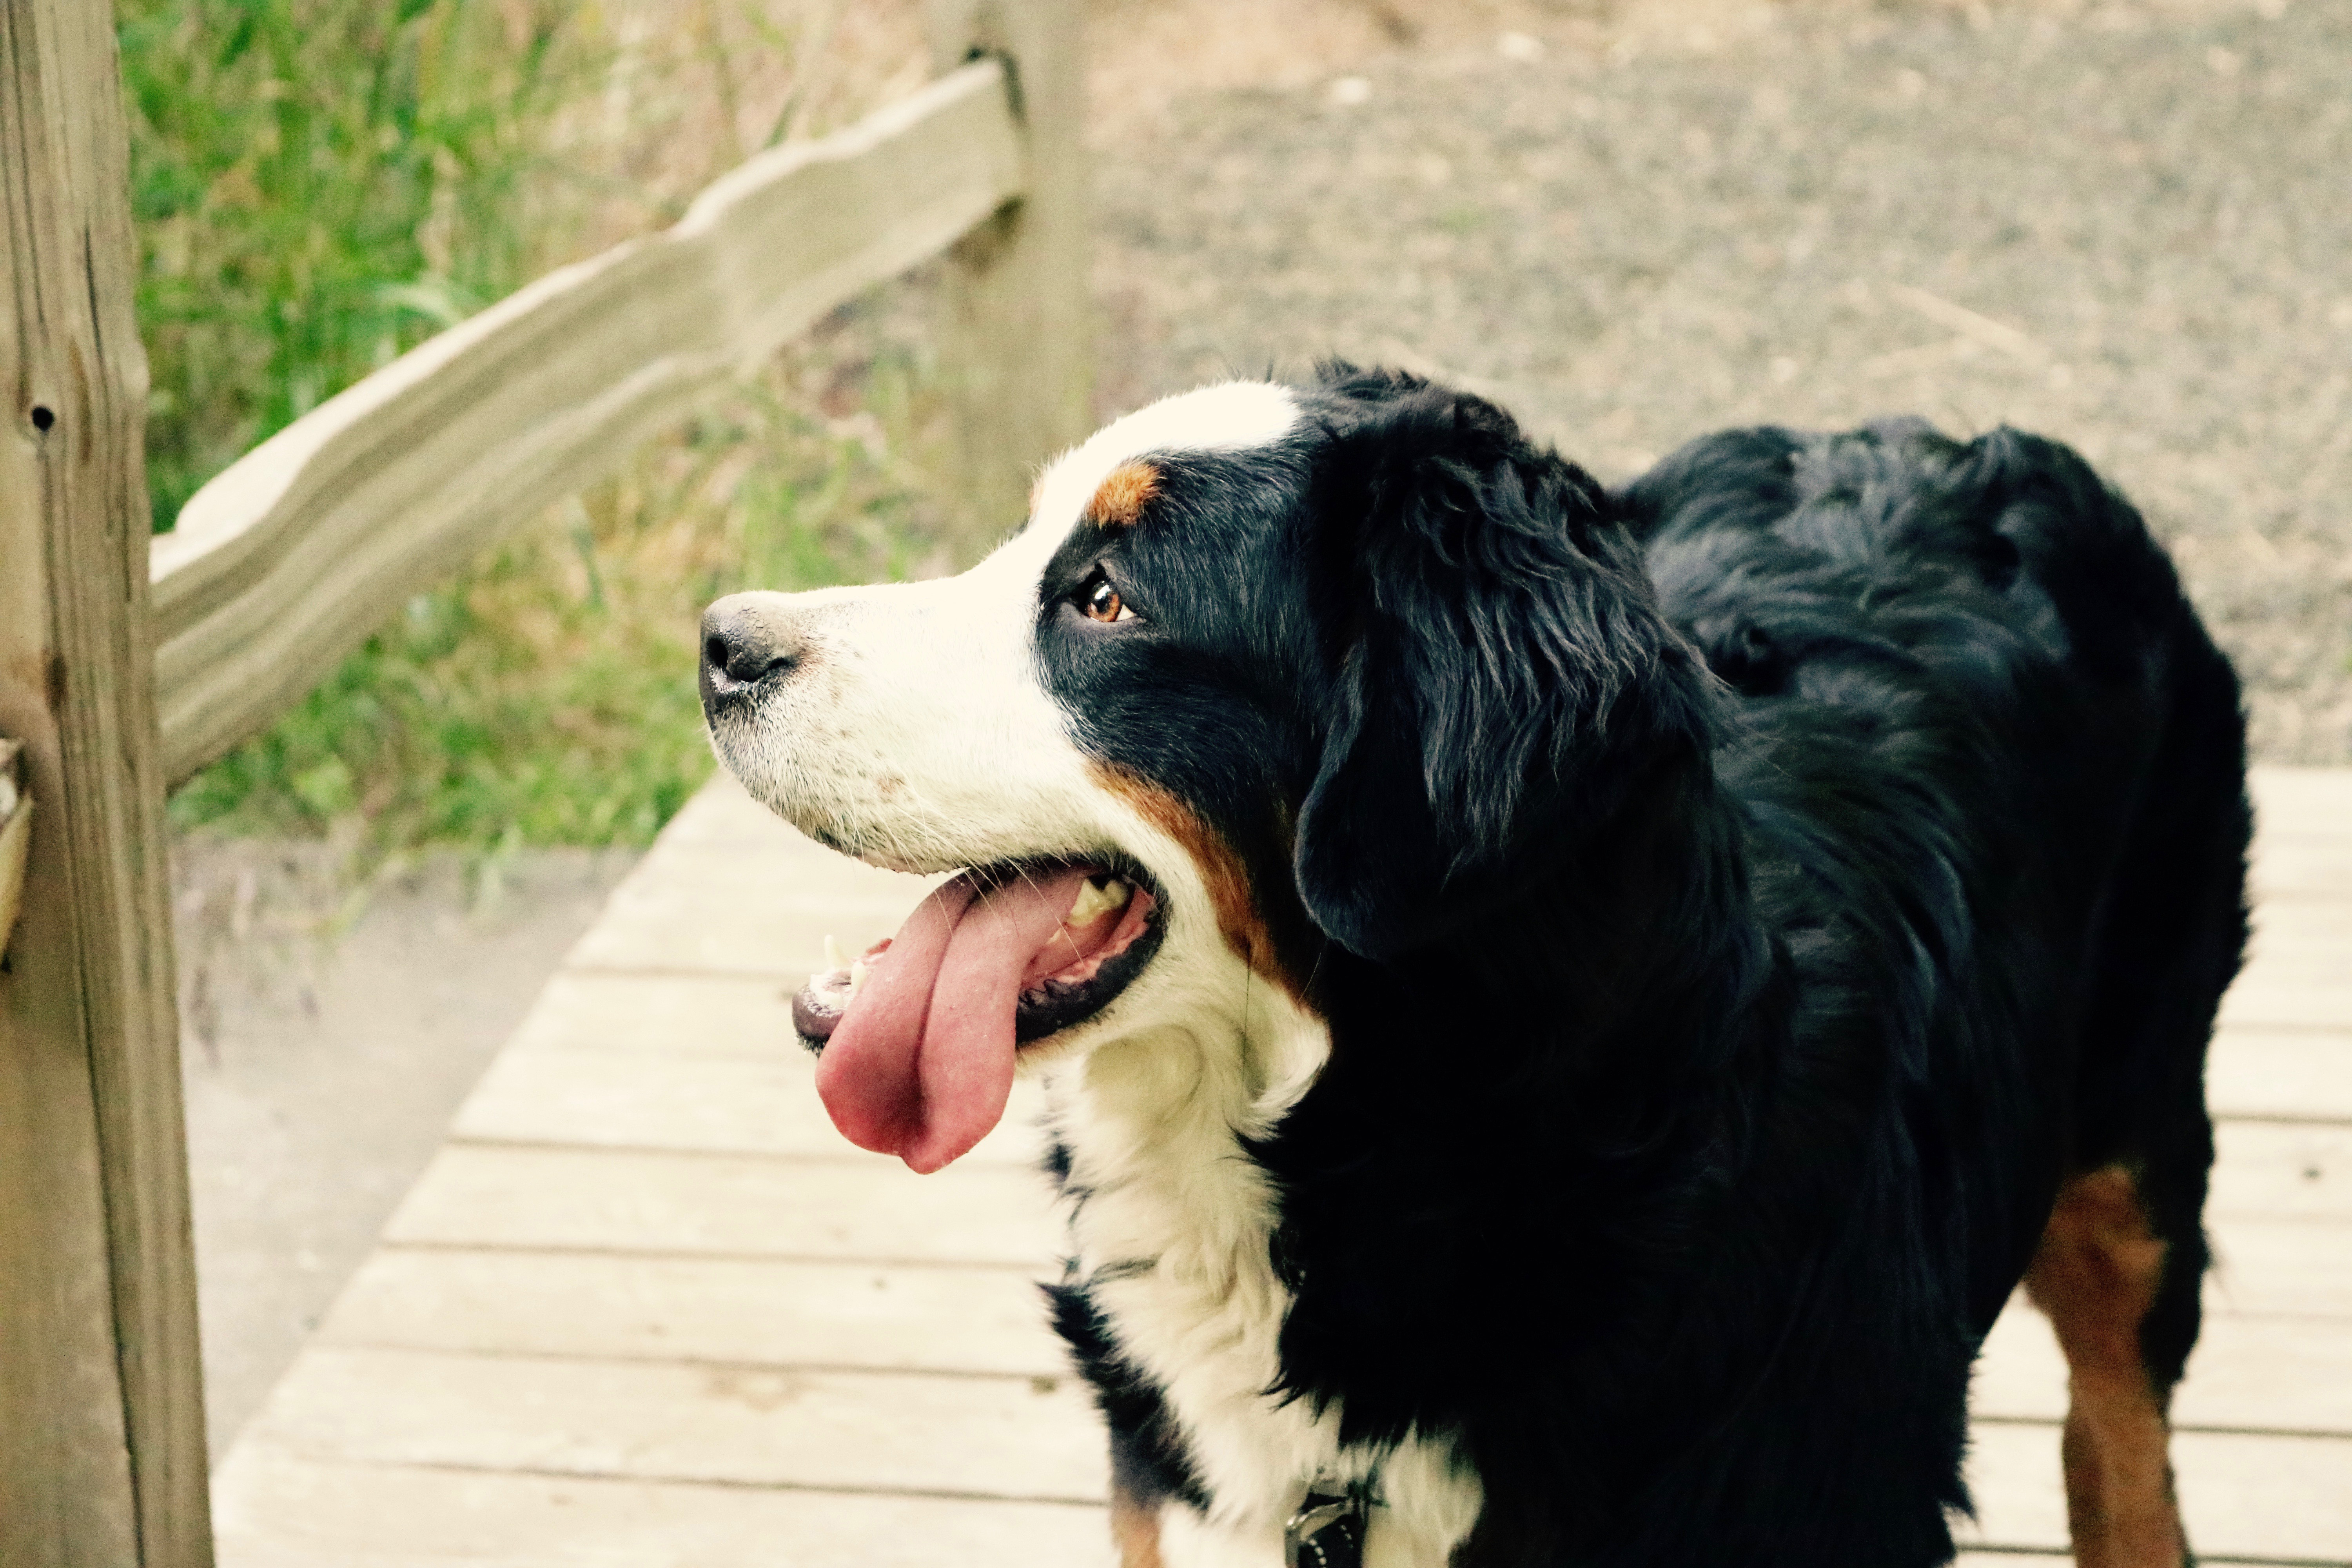
puppy, dog, animal, pet, mammal, close up, vertebrate, dog breed, animal photography, dog like mammal